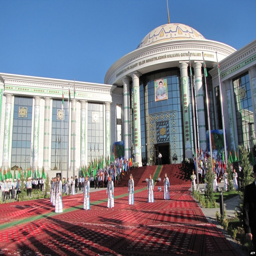
a new building is dedicated for university .